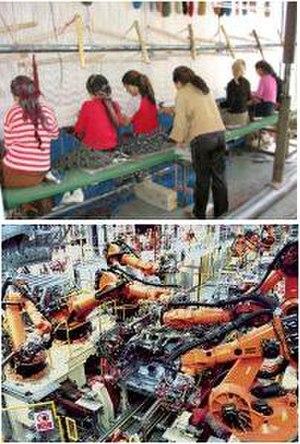
En économie, l'avantage comparatif est le concept principal de la théorie traditionnelle du commerce international. Il a été approché par Robert Torrens en 1815 et démontré pour la première fois par l’économiste britannique David Ricardo en 1817 dans ses Principes de l’économie politique et de l’impôt. La théorie associée à l’avantage comparatif explique que, dans un contexte de libre-échange, chaque pays a intérêt à se spécialiser dans la production pour laquelle il dispose de l'écart de productivité le plus fort en sa faveur, ou le plus faible en sa défaveur, comparativement à ses partenaires.